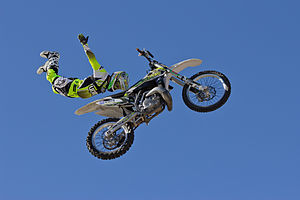
Ekstremsport / Eksempler på ekstremsport
Ekstrem sport
Ekstremsport er ikke kun en sportsgren, men mange sportsgrene, som alle har en ting til fælles, de betegnes som ekstreme og grænseoverskridende. For at en sport kan klassificeres som ekstremsport, skal der indgå et eller flere elementer, som kan medføre døden for udøveren, i tilfælde af forkerte handlinger eller valg.